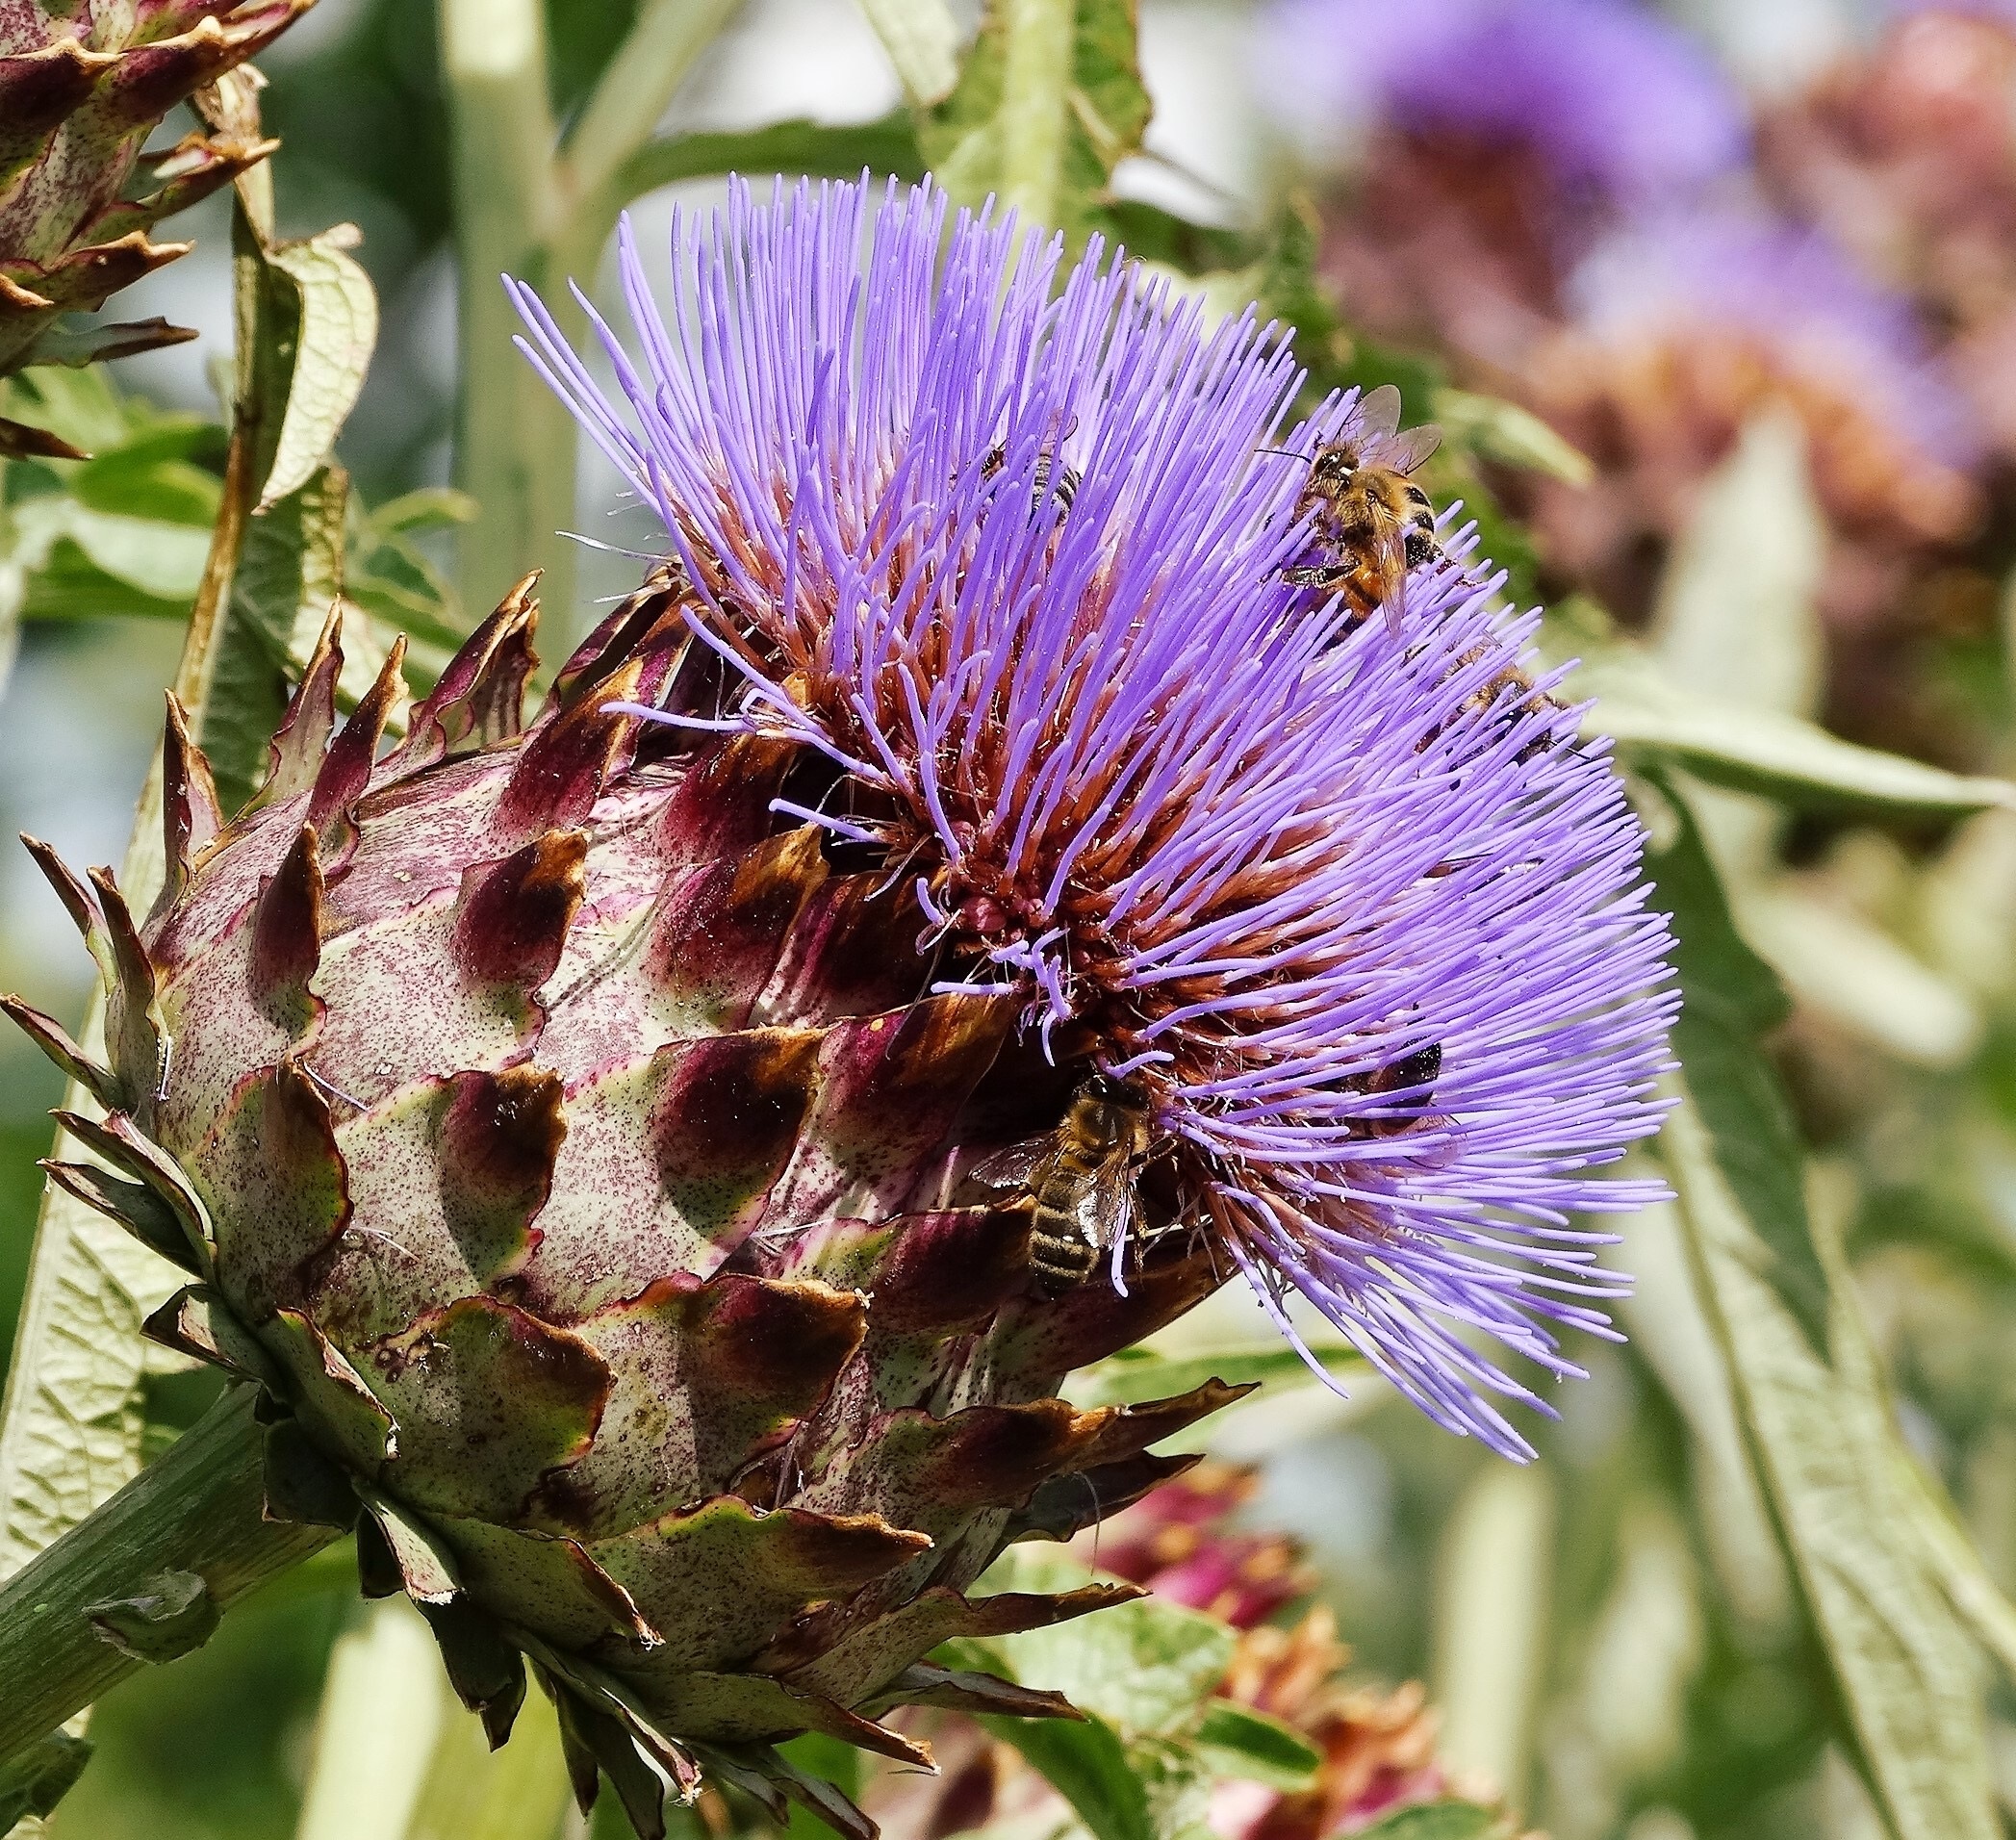
plant, flower, purple, food, produce, botany, flora, wildflower, artichoke, close up, bee, thistle, macro photography, flowering plant, daisy family, silybum, annual plant, land plant, artichoke thistle